Marcos Engineering

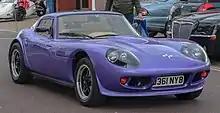
1989 Marcos Mantula

Jem Marsh resurrected the Marcos brand in 1981, offering the previous GT cars as kits. Engine options included Ford's 3.0 Essex V6, 2.8 Cologne V6, 1600 Crossflow, 2.0 Pinto and 2.0 V4s, plus Triumph's 2.0 and 2.5 straight sixes. About 130 kits were sold up to 1989.